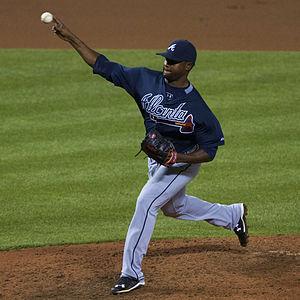
Arodys Vizcaíno est un lanceur droitier des Braves d'Atlanta de la Ligue majeure de baseball.